Konstantin Bronzit

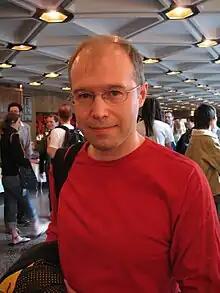
Konstantin Bronzit at the Ottawa International Animation Festival (24 Sept. 2006), after a retrospective of his work

Konstantin Eduardovich Bronzit (born 12 April 1965) is a Russian animator and animation film director nominated twice for the Academy Award for Best Animated Short Film. He currently works at one of the largest Russian animation studio — Melnitsa Animation Studio, as the art director and consultant.